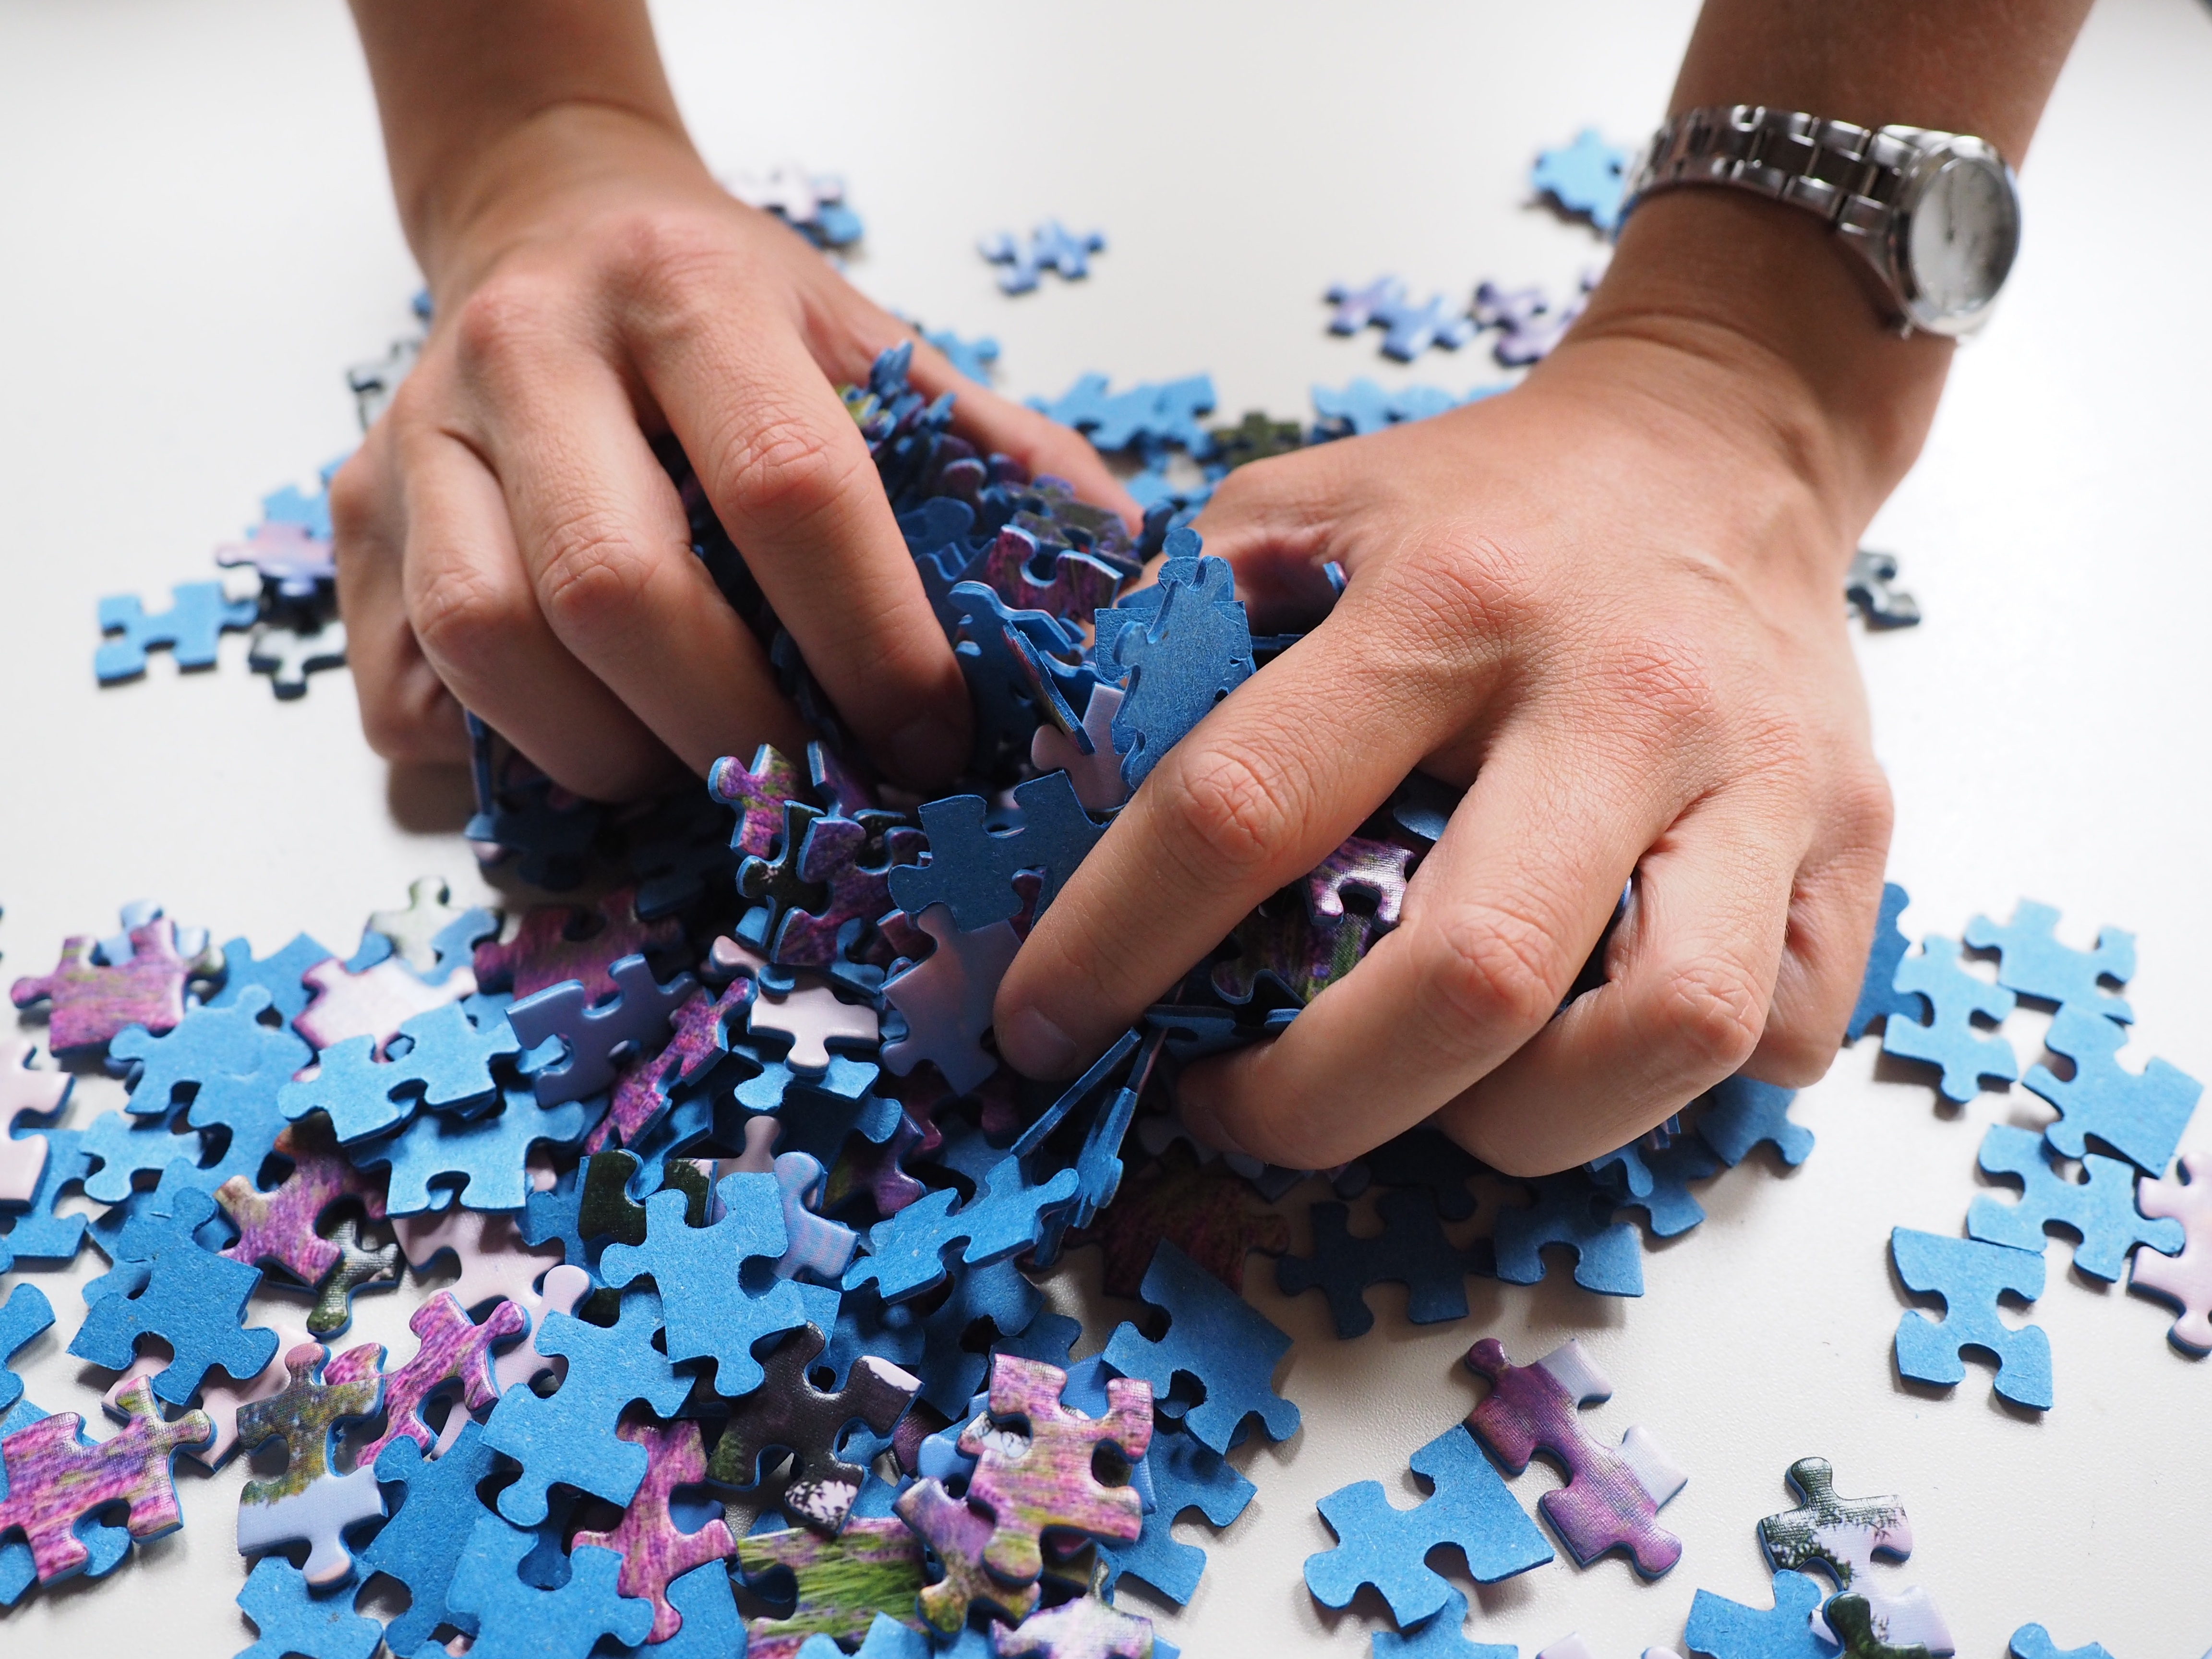
hand, play, finger, color, blue, nail, manicure, art, hands, toys, mix, puzzle, patience, share, memory cards covered with, boredom, pieces of the puzzle, piecing together, pastime, fashion accessory